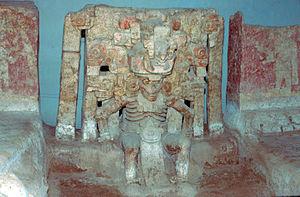
Les Totonaques, peuple amérindien, vivaient sur les côtes montagneuses de l'est du Mexique à l'arrivée des Espagnols en 1519. De nos jours, ils résident dans les États de Veracruz et de Puebla. Ils ont bâti la cité précolombienne de El Tajín. Jusqu'au milieu du XIXᵉ siècle, ils étaient les premiers producteurs mondiaux de vanille.
Dans la mythologie aztèque, Mictlantecuhtli est le dieu de la mort. Son nom signifie « seigneur du Mictlan », le domaine de la mort, le lieu le plus bas de l'inframonde. Selon un des mythes de la création du monde, c'est là que Tezcatlipoca et Quetzalcoatl l'ont enfermé en mettant en ordre les éléments. Comme principal dieu de la mort, le culte de Mictlantecuhtli était particulièrement important et impliquait des sacrifices humains et des actes de cannibalisme.
El Zapotal est un site archéologique totonaque mexicain de l'époque classique, découvert en 1971 dans la commune d'Ignacio de la Llave, dans l'État de Veracruz. On y a notamment trouvé un autel dédié au dieu de la mort Mictlantecuhtli, avec une statue en argile de facture remarquable, considérée comme un chef-d'œuvre de l'art totonaque.